Lock and Key (Rush song)

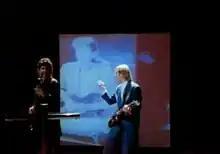
Geddy Lee and Alex Lifeson as seen in the video

The song's music video was originally released in 1987. It was produced by Bob Jason and directed by T. Vanden Ende. The video was later released on iTunes on December 7, 2005. The video includes a reel of old and unusual footage in the background, such as clips from the 1932 film "The Last Mile". Lee said that the goal of making the video was to make the footage match with the lyrics, which was very difficult to do, because "we [the band] were all trying to do those effects on camera."